Steven López

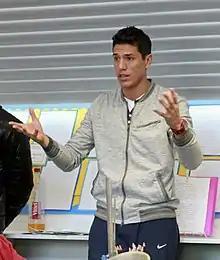
López visiting the East London School of Tae Kwon-do in London, 2011

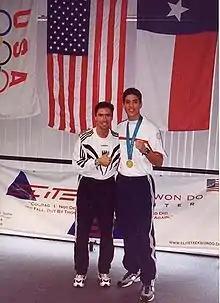
López "(right)" with his 2000 Olympics gold medal

Steven López (born November 9, 1978) is an American taekwondo competitor, a 2000 and 2004 Olympic gold medalist (in the -68 and -80 kg divisions, respectively) and a 2008 Olympic bronze medalist (again in the -80 kg division) and 4th Dan in taekwondo. In 2001, he won the Lightweight Taekwondo World Championship, and in 2003 he won the Welterweight Taekwondo World Championship which he has since won in 2005, 2007 and 2009 making him the first Taekwondo fighter to win 5 World Championships. With 2 Olympic titles, 5 titles in taekwondo world championships and 1 title in taekwondo world cup he is the most titled champion after Hadi Saei who earns 9 world class titles (two Olympic titles in 2004 and 2008, two world championships titles, four world cup titles and one world Olympic qualification tournament).